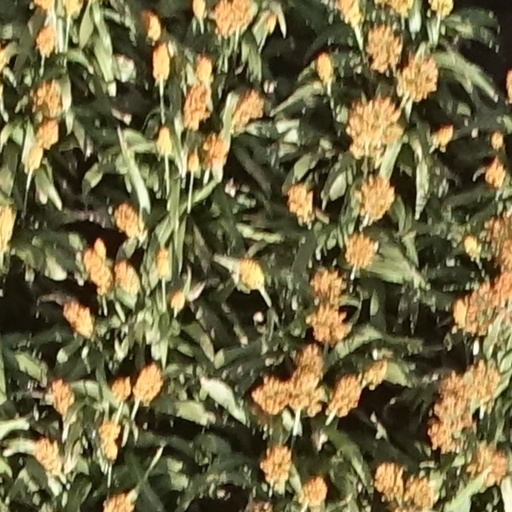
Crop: sorghum